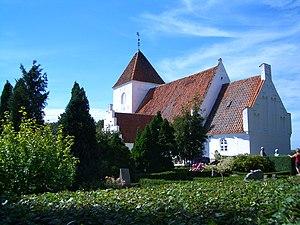
L'église de l'île de Femo au Danemark